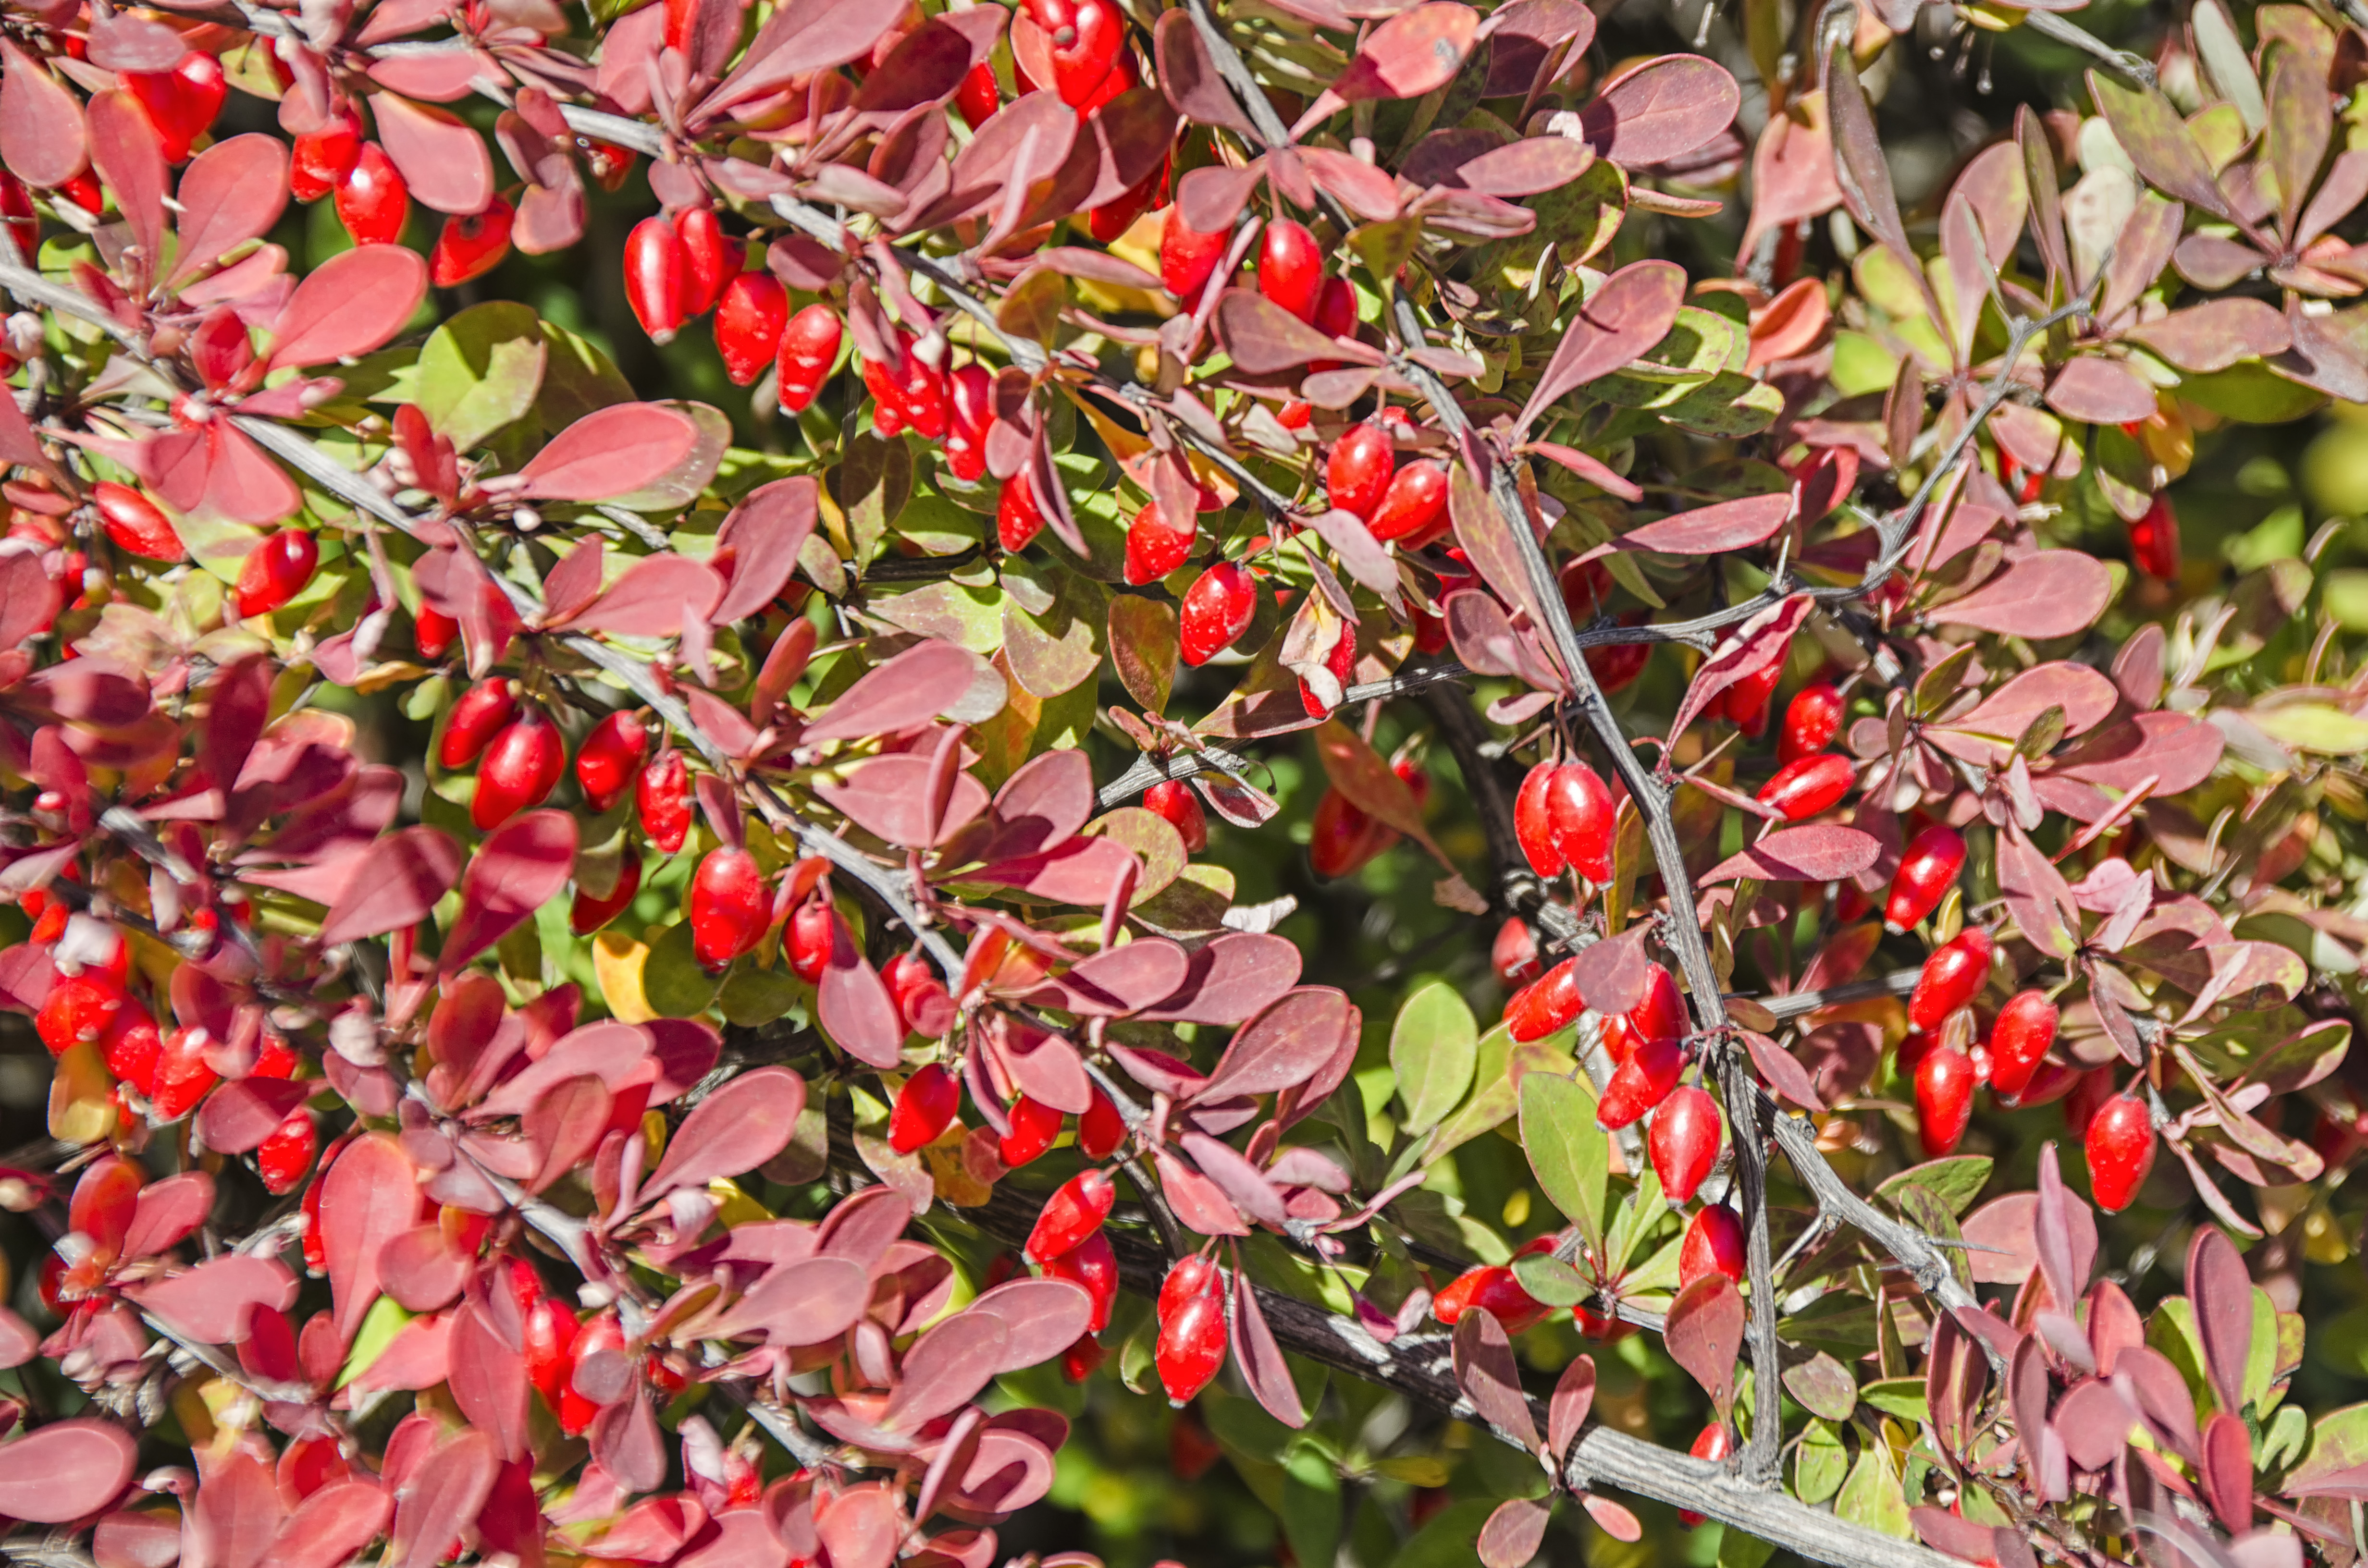
nature, branch, blossom, plant, leaf, flower, petal, produce, autumn, botany, flora, season, canada, shrub, quebec, sherbrooke, flowering plant, berberis, woody plant, land plant